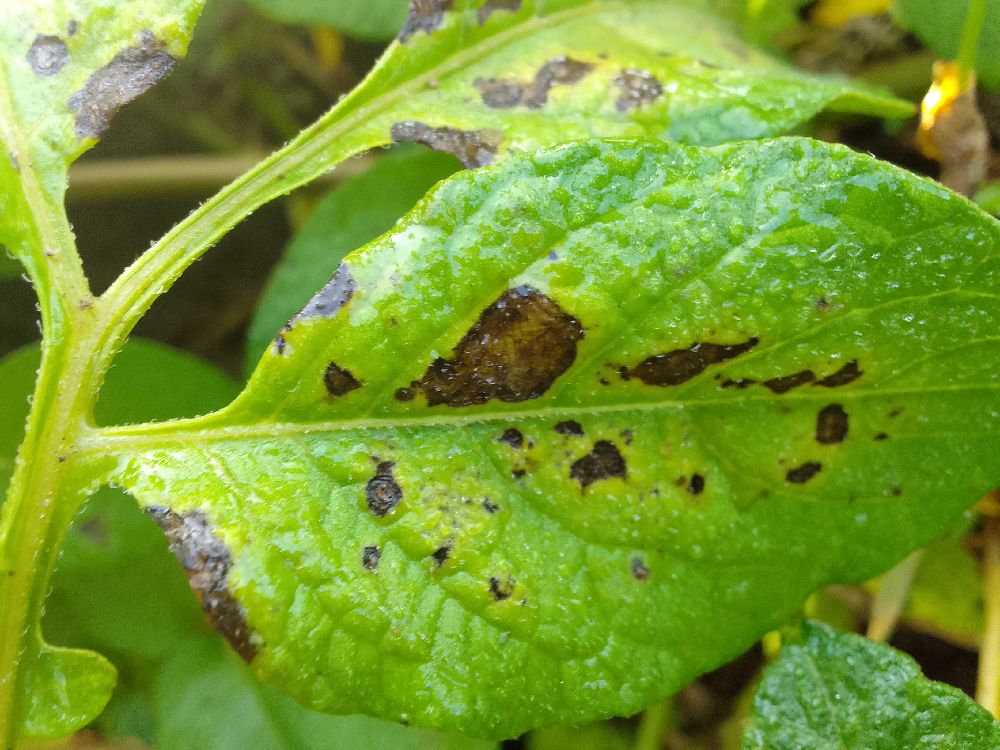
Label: Early blight